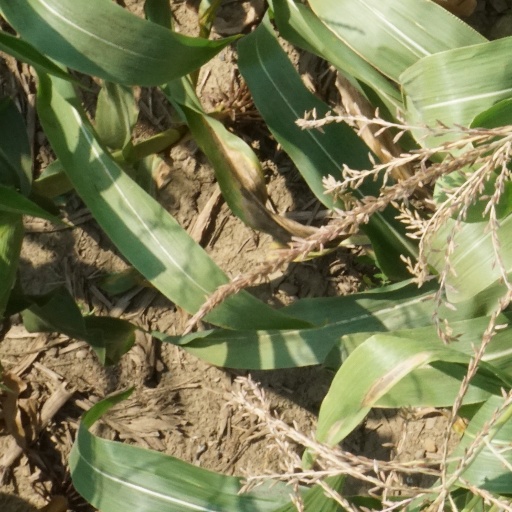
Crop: maize; corn